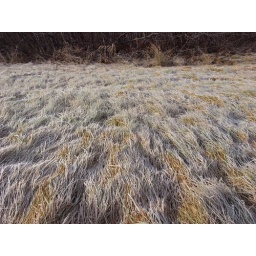
High water from the river must have flattened the grass and now in its frozen state it looked like water.